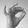
ASL letter: F